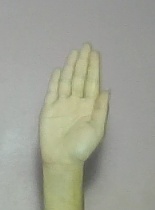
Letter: seen